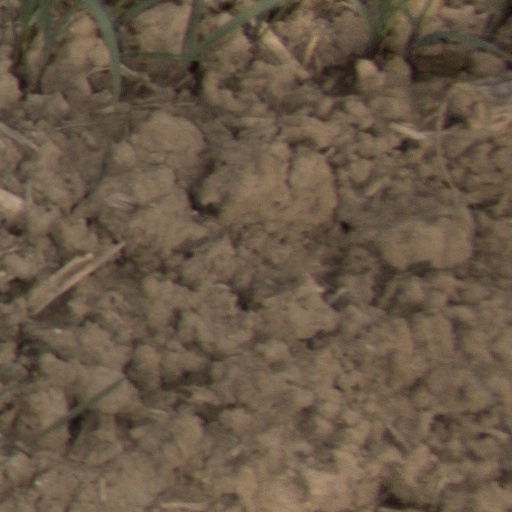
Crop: wheat